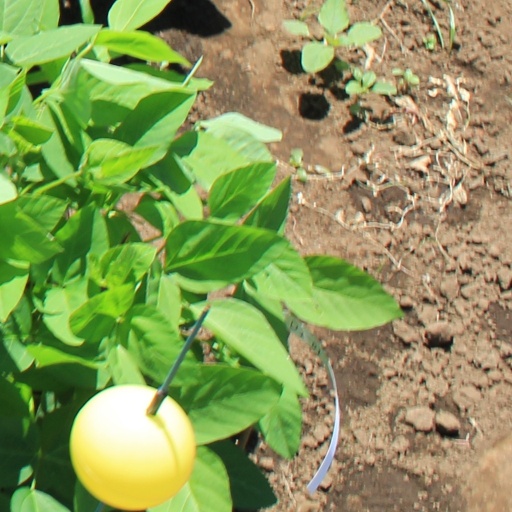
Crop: soybean